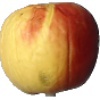
Label: red_yellow_apple